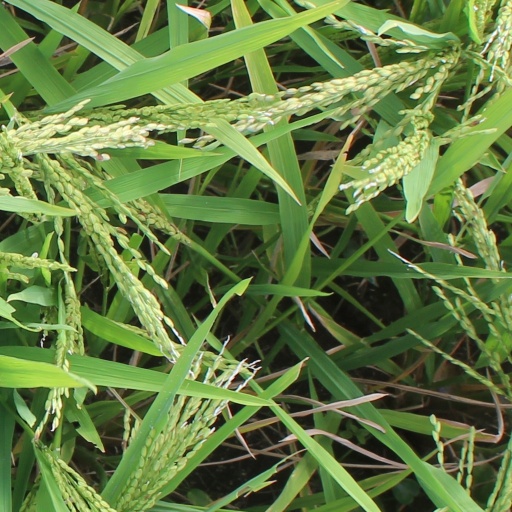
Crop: rice